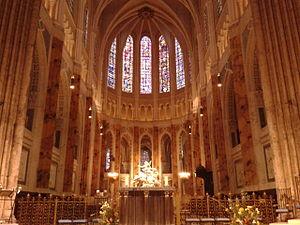
Photographie de l'état du choeur de Notre-Dame de Chartres, après les restaurations de 2008-2012.
La cathédrale Notre-Dame de Chartres est une cathédrale catholique romaine située au coeur de la ville de Chartres dans le département français d'Eure-et-Loir, en région Centre-Val de Loire. Siège du diocèse de Chartres, elle est l'un des monuments emblématiques de l'architecture gothique.